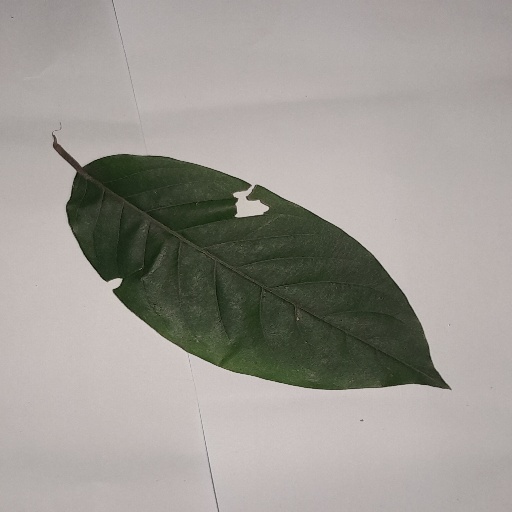
Species: HariTaki
Leaf condition: Shot Hole